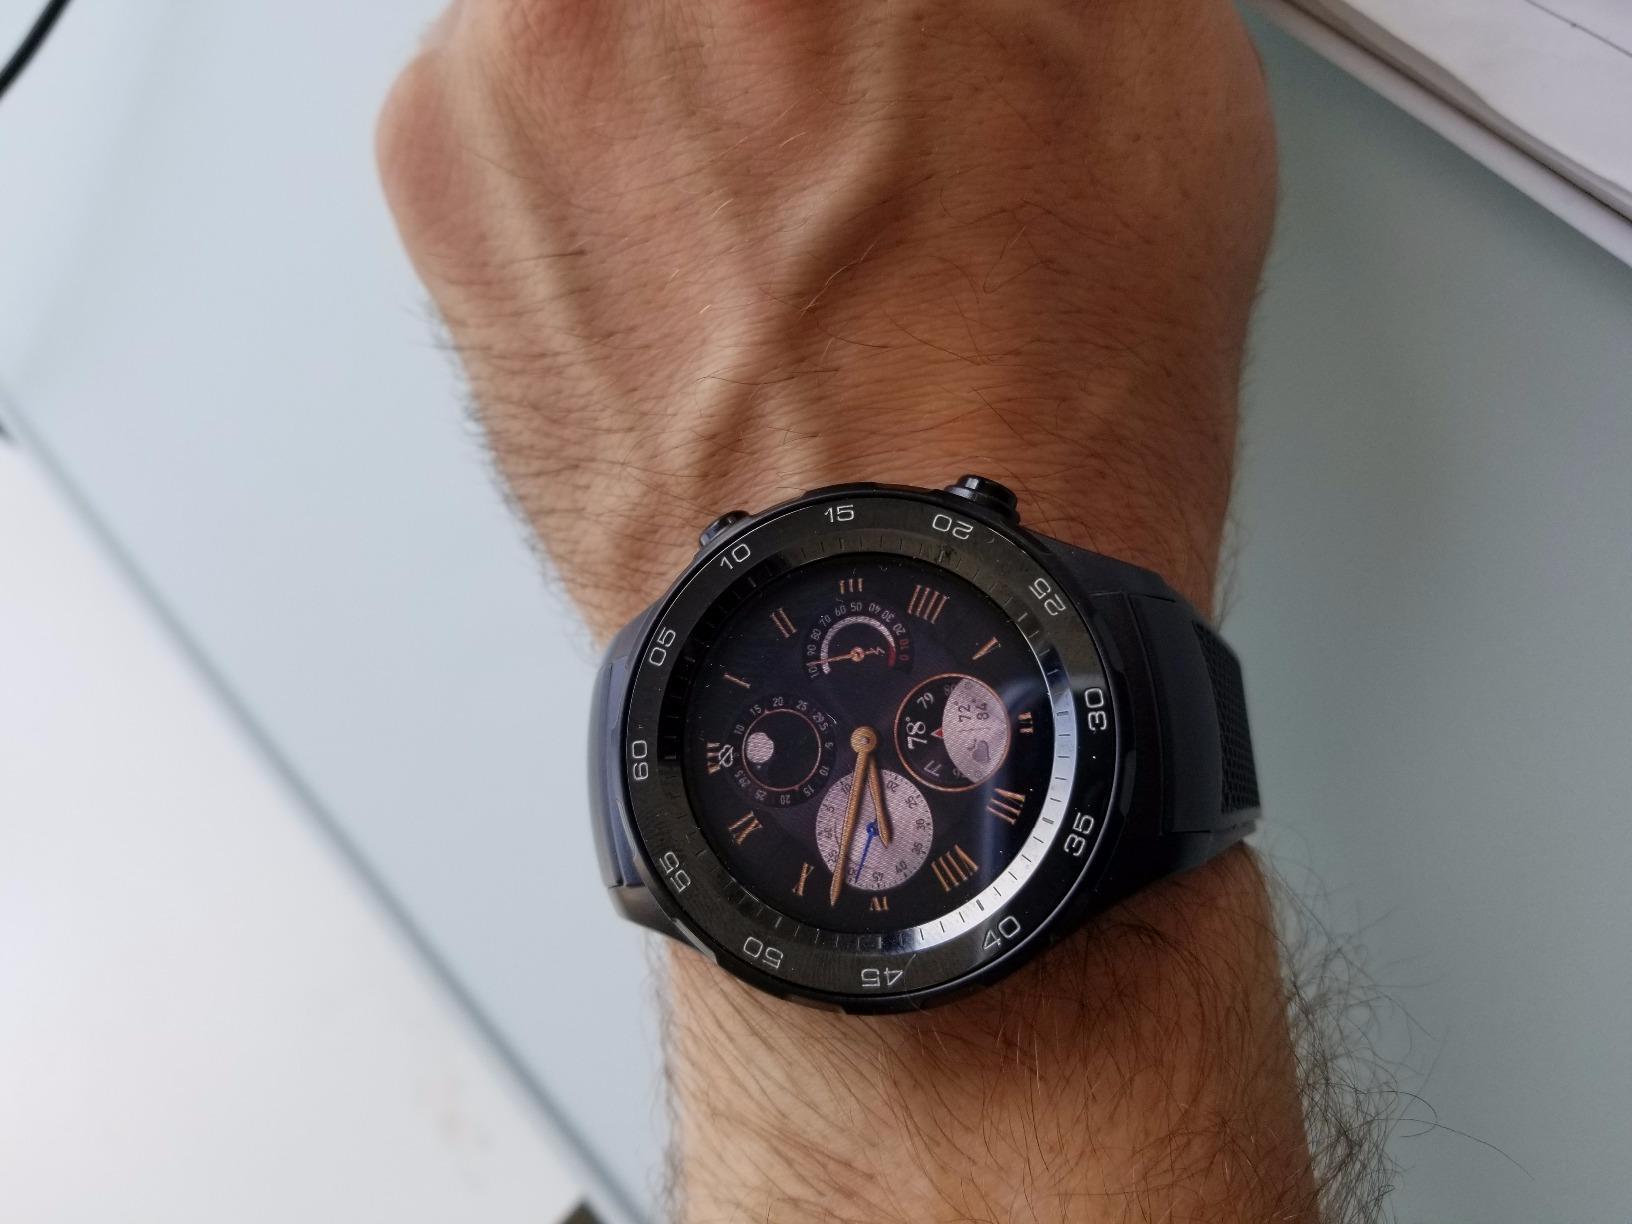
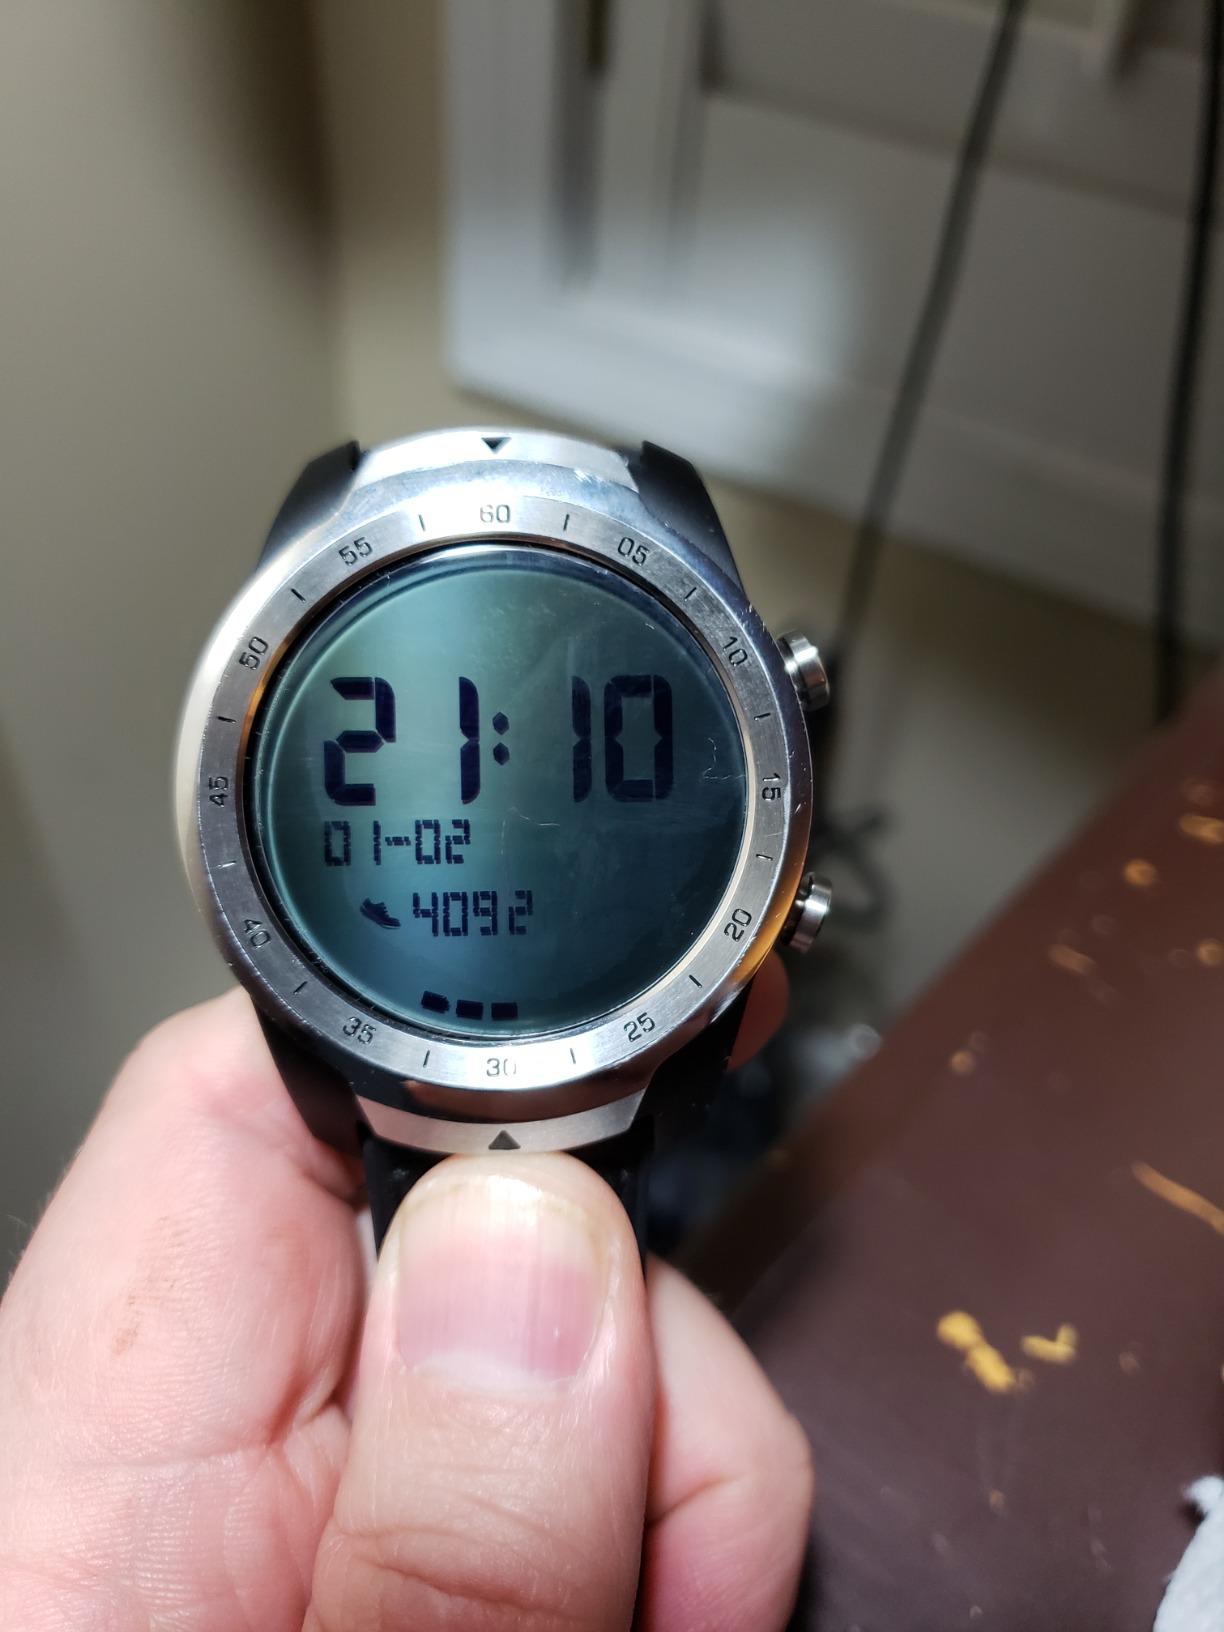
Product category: smartwatch
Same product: no